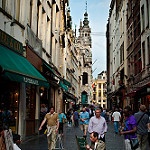
Label: non_damage_buildings_street